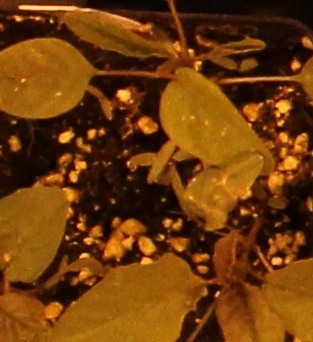
Label: Palmer Amaranth